Airbus CityAirbus

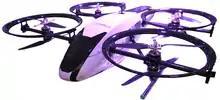
Model presented at the June 2017 Paris Air Show

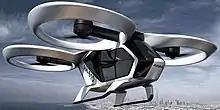
December 2017 concept

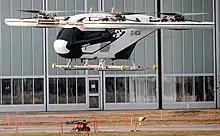
Test flight on January 20, 2020

The CityAirbus follows other Airbus Urban Air Mobility initiatives: Skyways to deliver packages by UAVs on the National University of Singapore campus, the A³ Vahana single-passenger, self-piloted VTOL aircraft and the A³ Voom on-demand shared helicopter booking service app by Airbus.